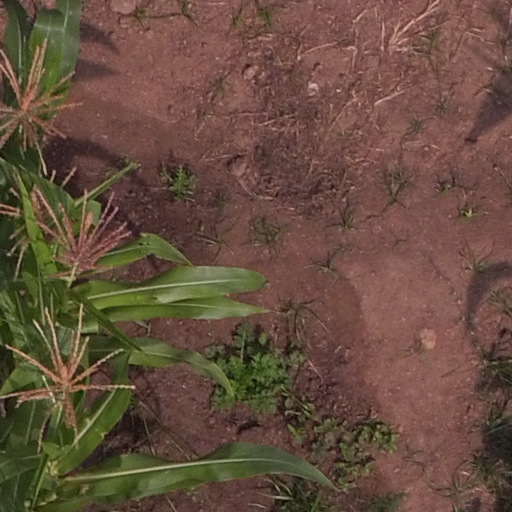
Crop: maize; corn